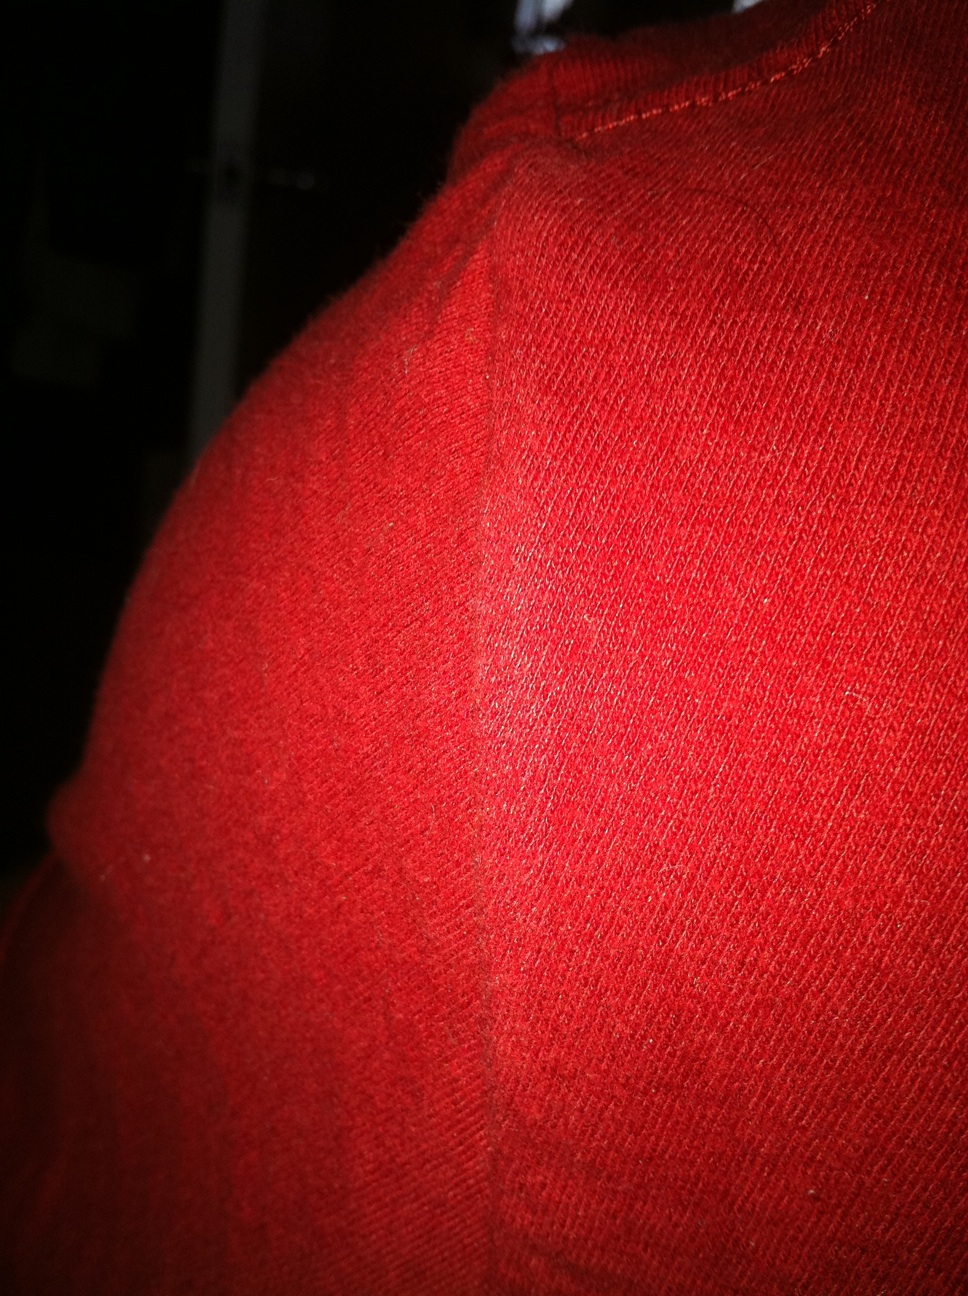Question: What color is it?I don't know what just happened.
Answer: red